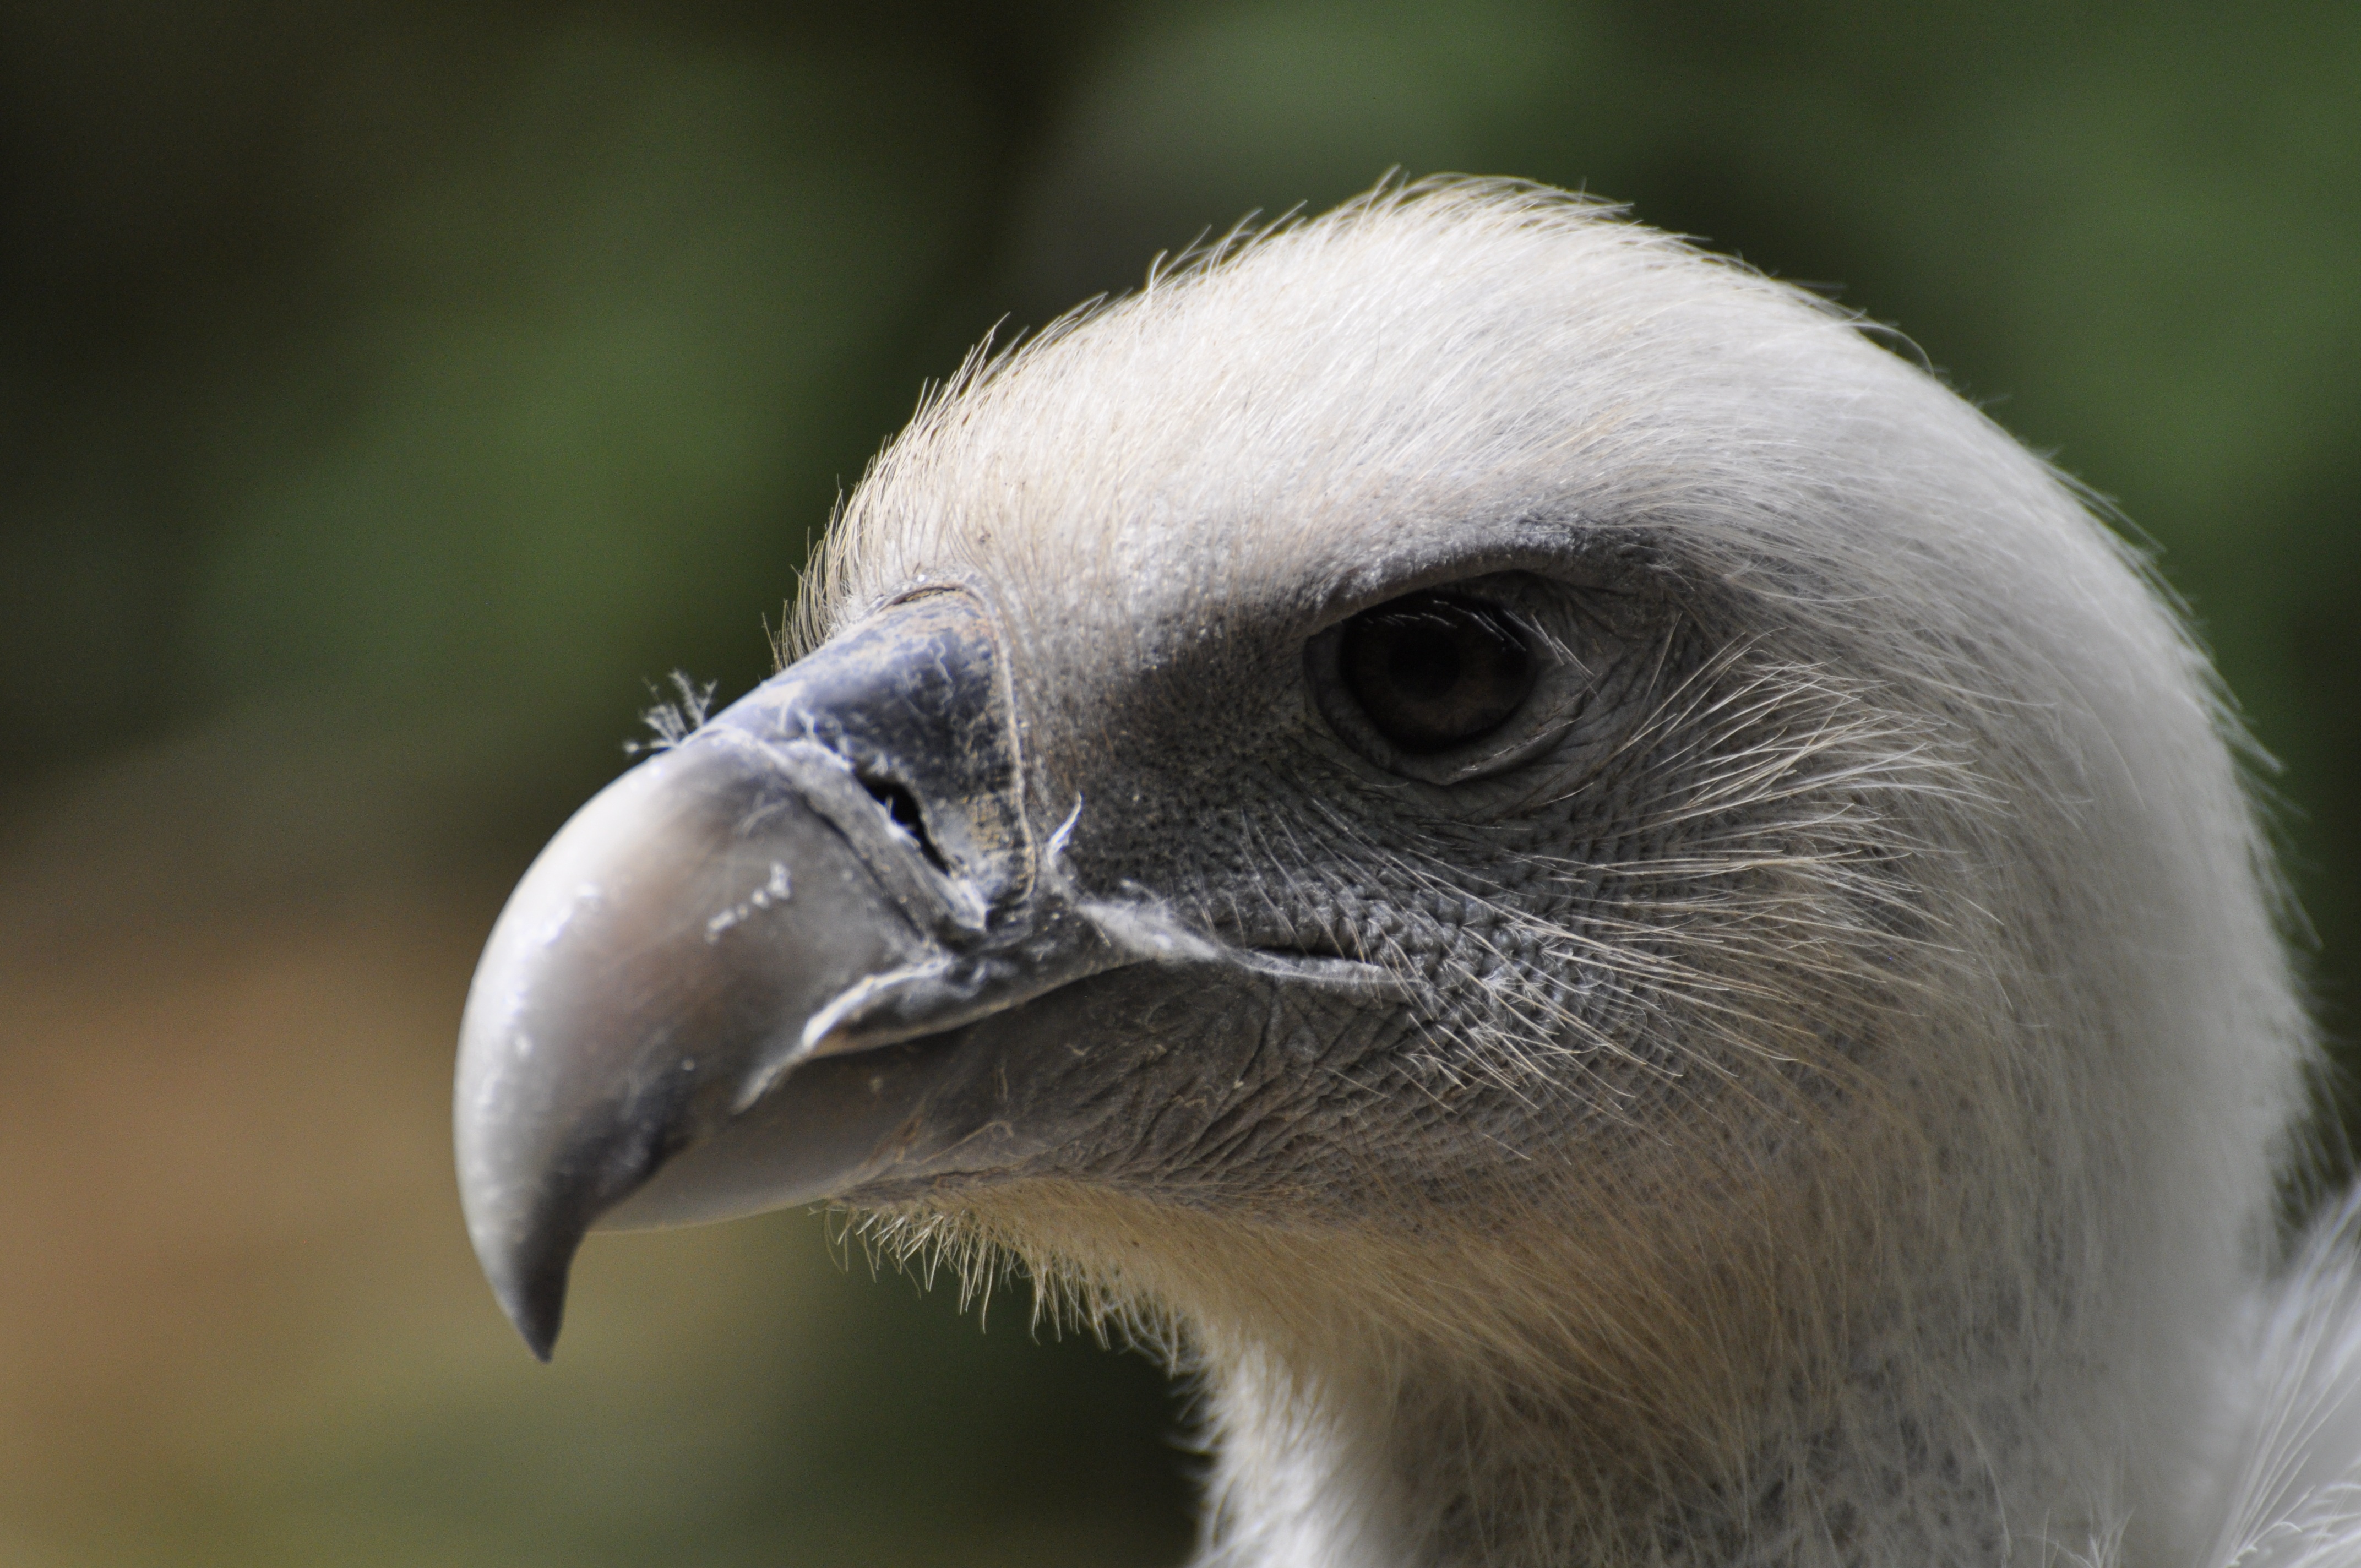
nature, bird, wing, wildlife, beak, fauna, raptor, bird of prey, close up, vertebrate, vulture, falcon, griffon vulture